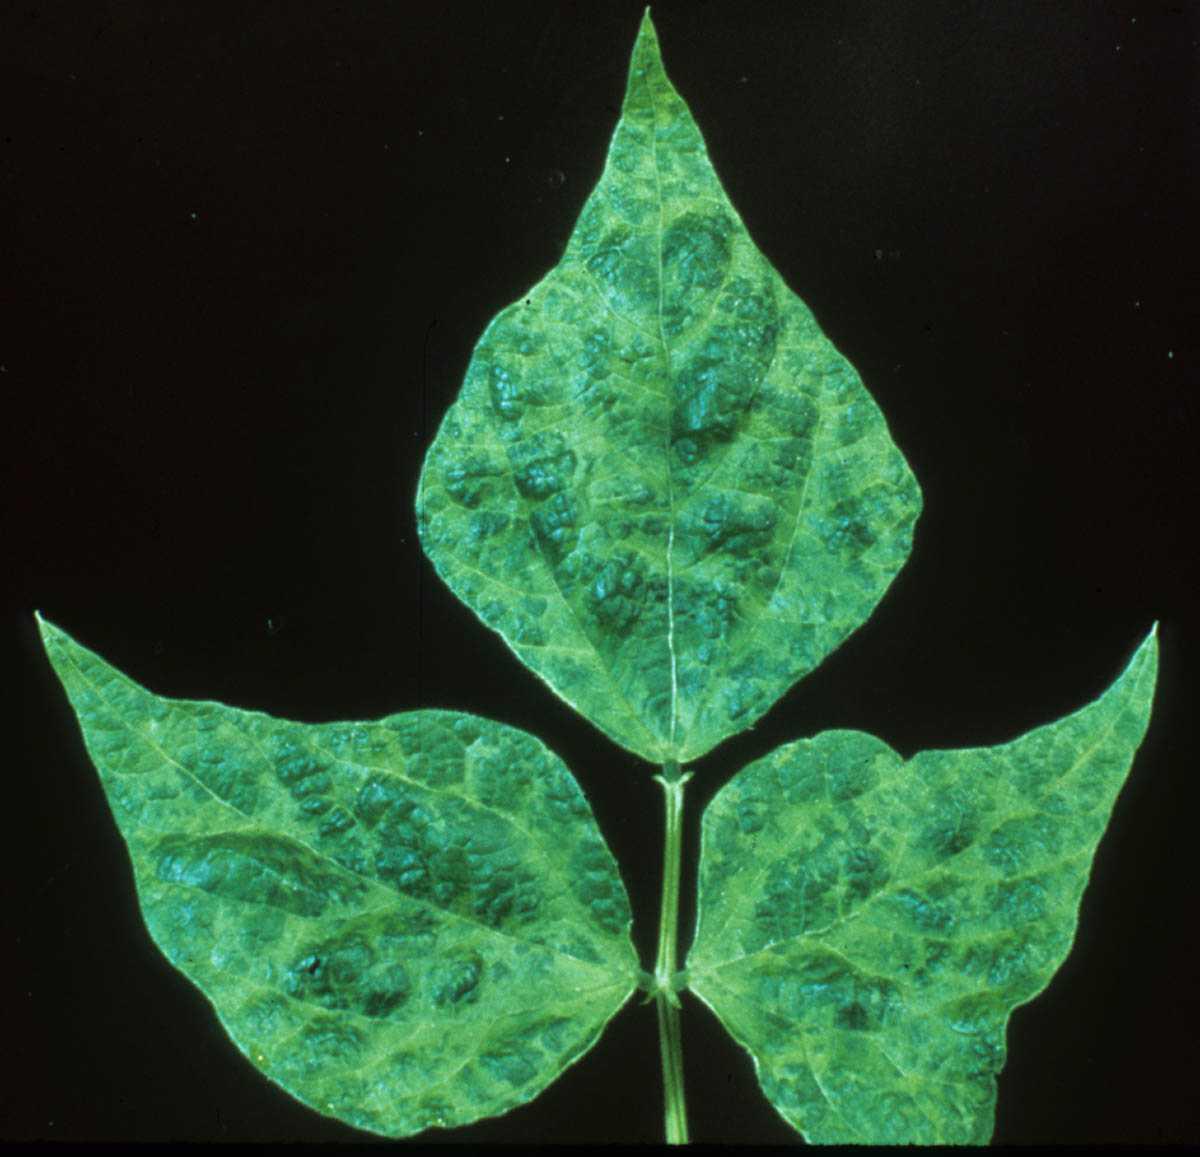
Plant: Soybean
Disease: soybean mosaic